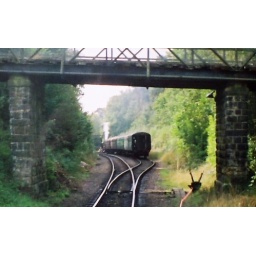
No.2315 and Fonmon running around the train at Groombridge station